Marrakesh

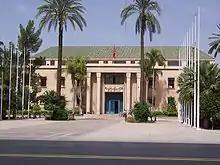
Marrakesh City Hall

Trade and crafts are extremely important to the local tourism-fueled economy. There are 18 "souks" in Marrakesh, employing over 40,000 people in pottery, copperware, leather and other crafts. The "souks" contain a massive range of items from plastic sandals to Palestinian-style scarves imported from India or China. Local boutiques are adept at making western-style clothes using Moroccan materials. The "Birmingham Post" comments: "The "souk" offers an incredible shopping experience with a myriad of narrow winding streets that lead through a series of smaller markets clustered by trade. Through the squawking chaos of the poultry market, the gory fascination of the open-air butchers' shops and the uncountable number of small and specialist traders, just wandering around the streets can pass an entire day." Marrakesh has several supermarkets including Marjane Acima, Asswak Salam and Carrefour, and three major shopping centres, Al Mazar Mall, Plaza Marrakech and Marjane Square; a branch of Carrefour opened in Al Mazar Mall in 2010. Industrial production in the city is centred in the neighbourhood of Sidi Ghanem Al Massar, containing large factories, workshops, storage depots and showrooms. Ciments Morocco, a subsidiary of a major Italian cement firm, has a factory in Marrakech.